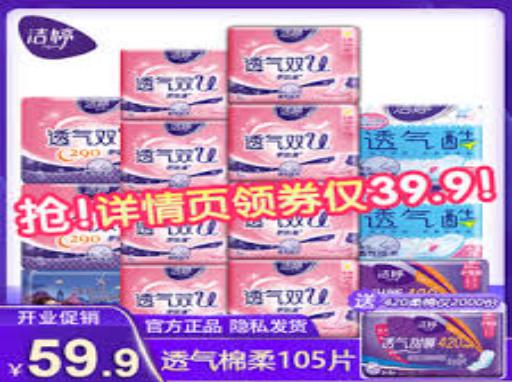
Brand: ladycare
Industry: Necessities